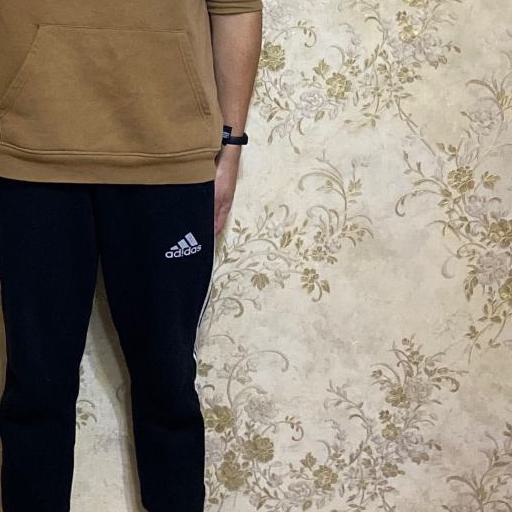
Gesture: no_gesture